Edward Villella

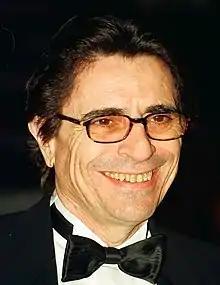
Villella in 1997

Edward Villella (born October 1, 1936) is an American ballet dancer and choreographer. He is frequently cited as America's most celebrated male dancer of ballet at the time. He has won numerous awards, including the Daytime Emmy Award for Outstanding Children's Special, the Kennedy Center Honors, and the National Medal of Arts.